Cleveland County Training School

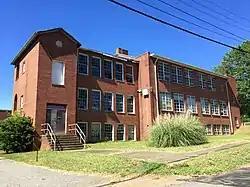
Cleveland County Training School (June 18, 2020)

Cleveland County Training School was a historic school for African-Americans in Shelby, North Carolina. It was included in National Register of Historic Places in 2016.